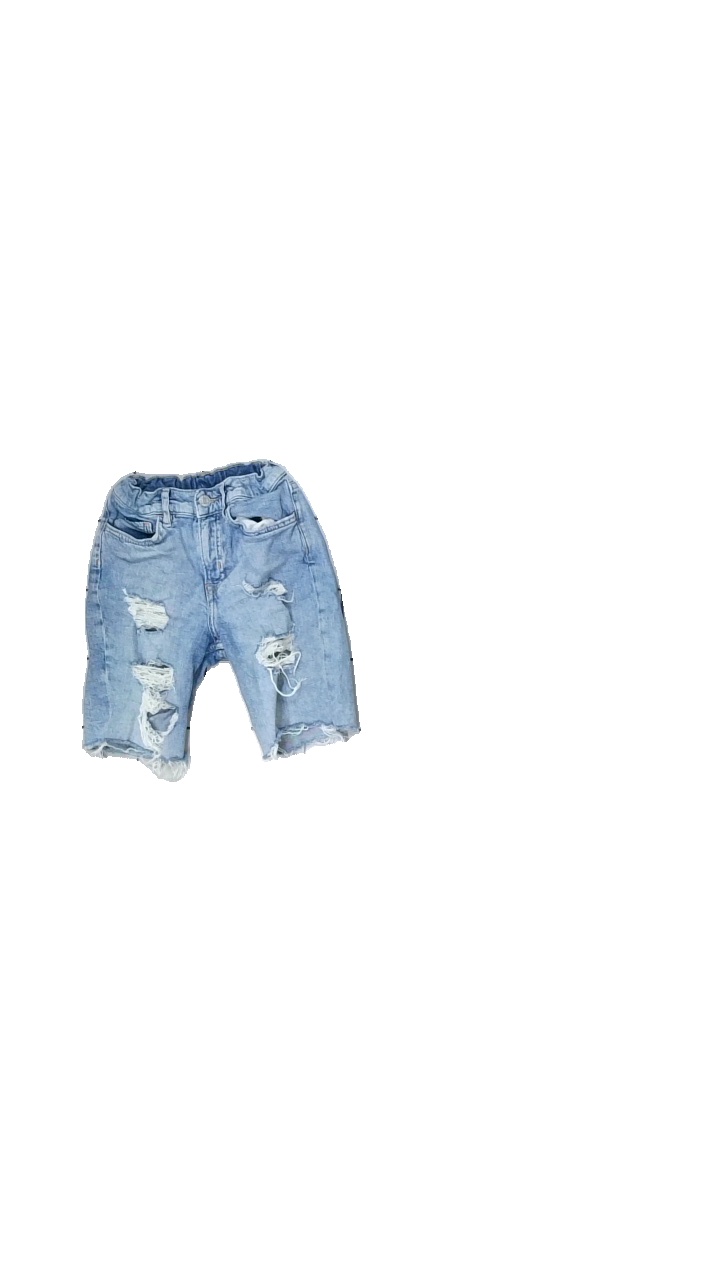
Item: Shorts (Children)
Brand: H&m
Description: shorts med hål
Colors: Blue
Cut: Regular
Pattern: Other
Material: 100% bomull
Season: Summer
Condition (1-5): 5
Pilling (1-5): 5
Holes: Major
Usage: Reuse
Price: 50-100